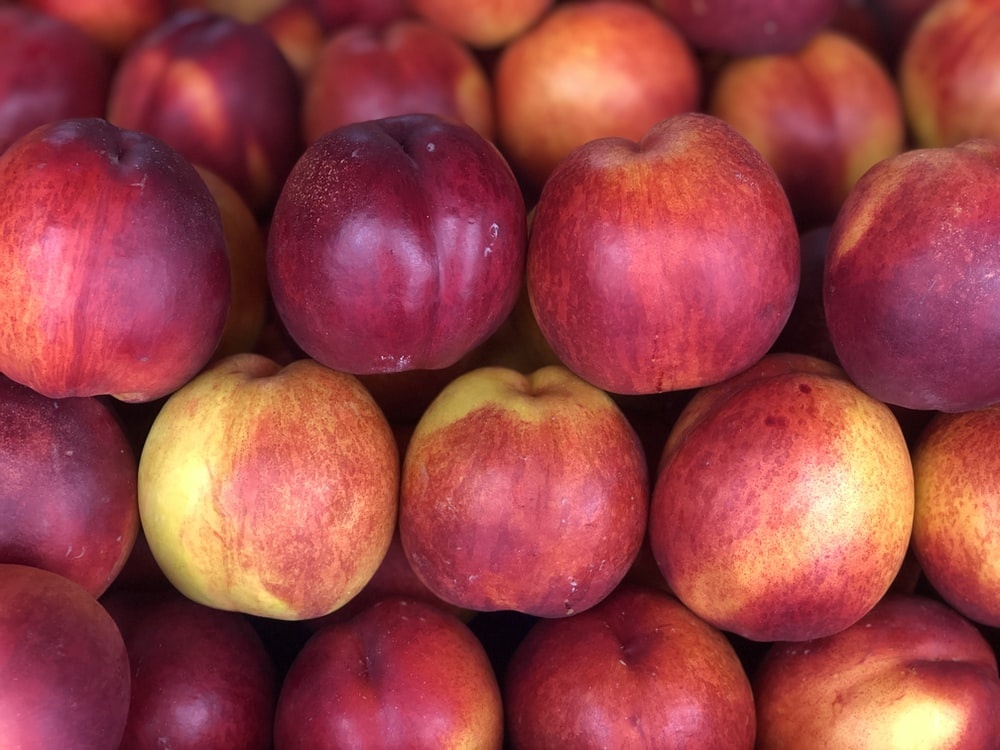
Label: apple